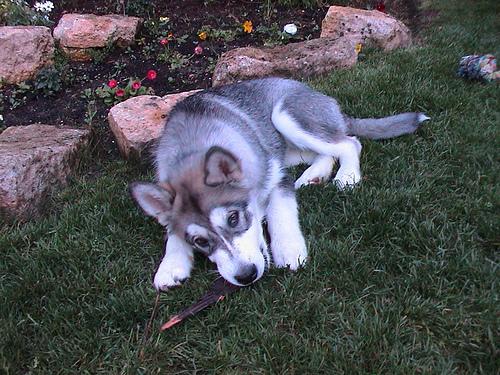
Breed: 1324-n000004-malamute